Christian Leitz

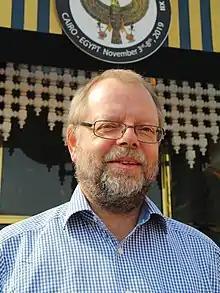
Christian Leitz in Cairo 2019

He studied Egyptology, Assyriology and Coptology at the universities in Marburg and Göttingen and received his PhD in Göttingen in 1989. In 1993, he was habilitated at the University of Cologne where he also held a Heisenberg scholarship from the Deutsche Forschungsgemeinschaft (DFG, German Research Foundation) from 1993 to 1998. From 1999 to 2003, he led the project „Lexikon der ägyptischen Götter und Götterbezeichnungen“ ("Lexicon of Egyptian Gods and Names of Gods") at the Seminar for Egyptology in Cologne. Since 1 April 2004, he has been a full professor of Egyptology at the University of Tübingen. During this time, he taught as a visiting professor at the École Pratique des Hautes Études in Paris in January/February 2007, at the Collège de France in Paris in November 2009 and at Cairo University in March/April 2013.